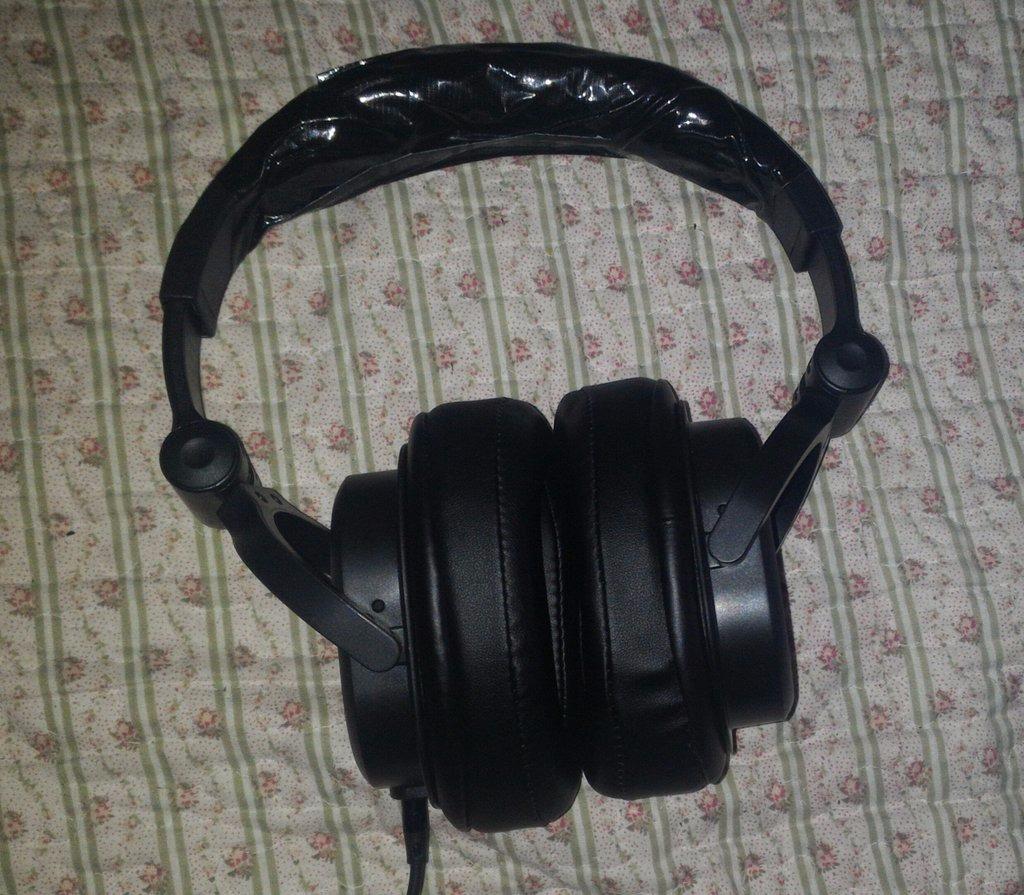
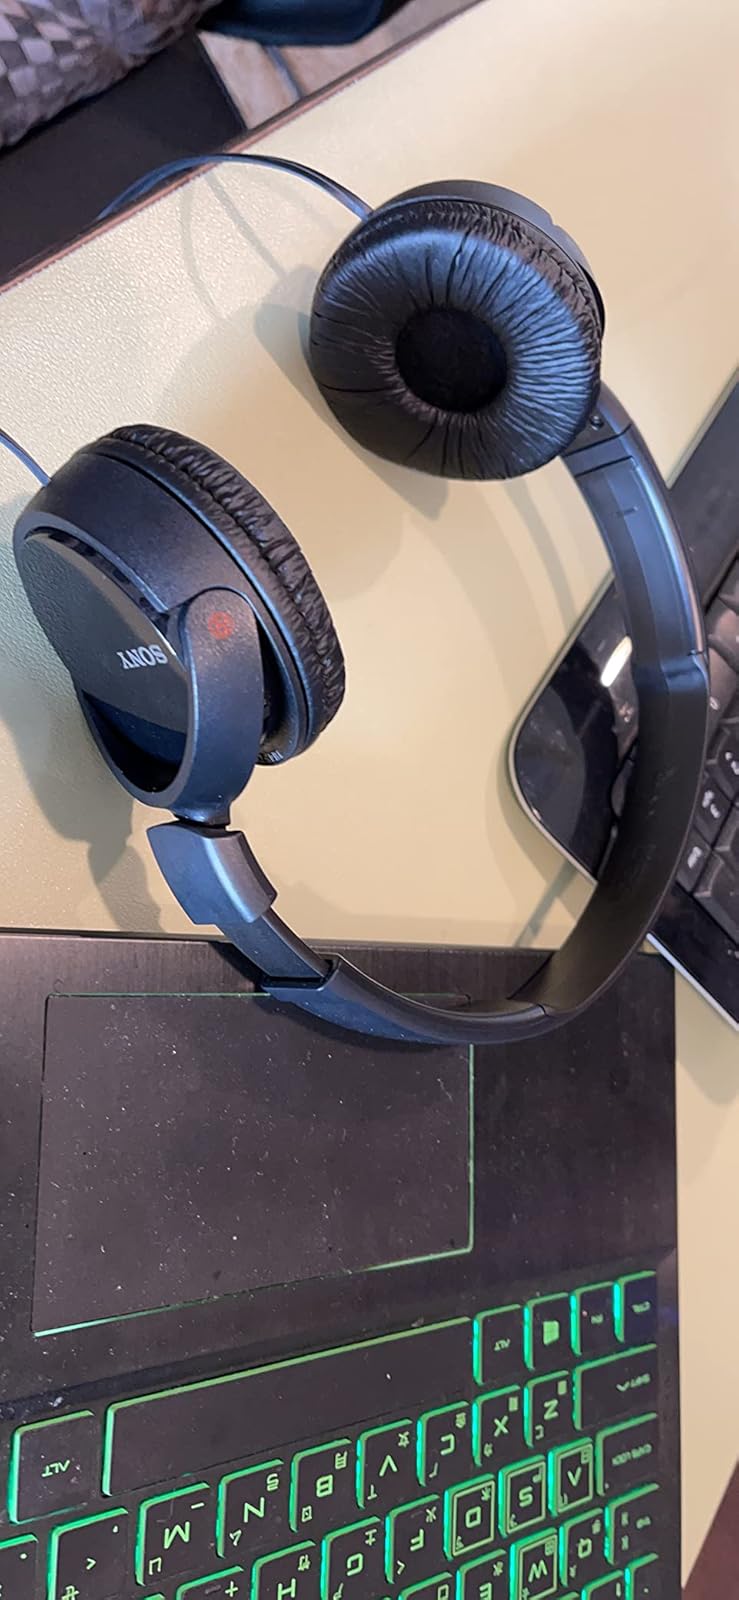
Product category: headphones
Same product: no